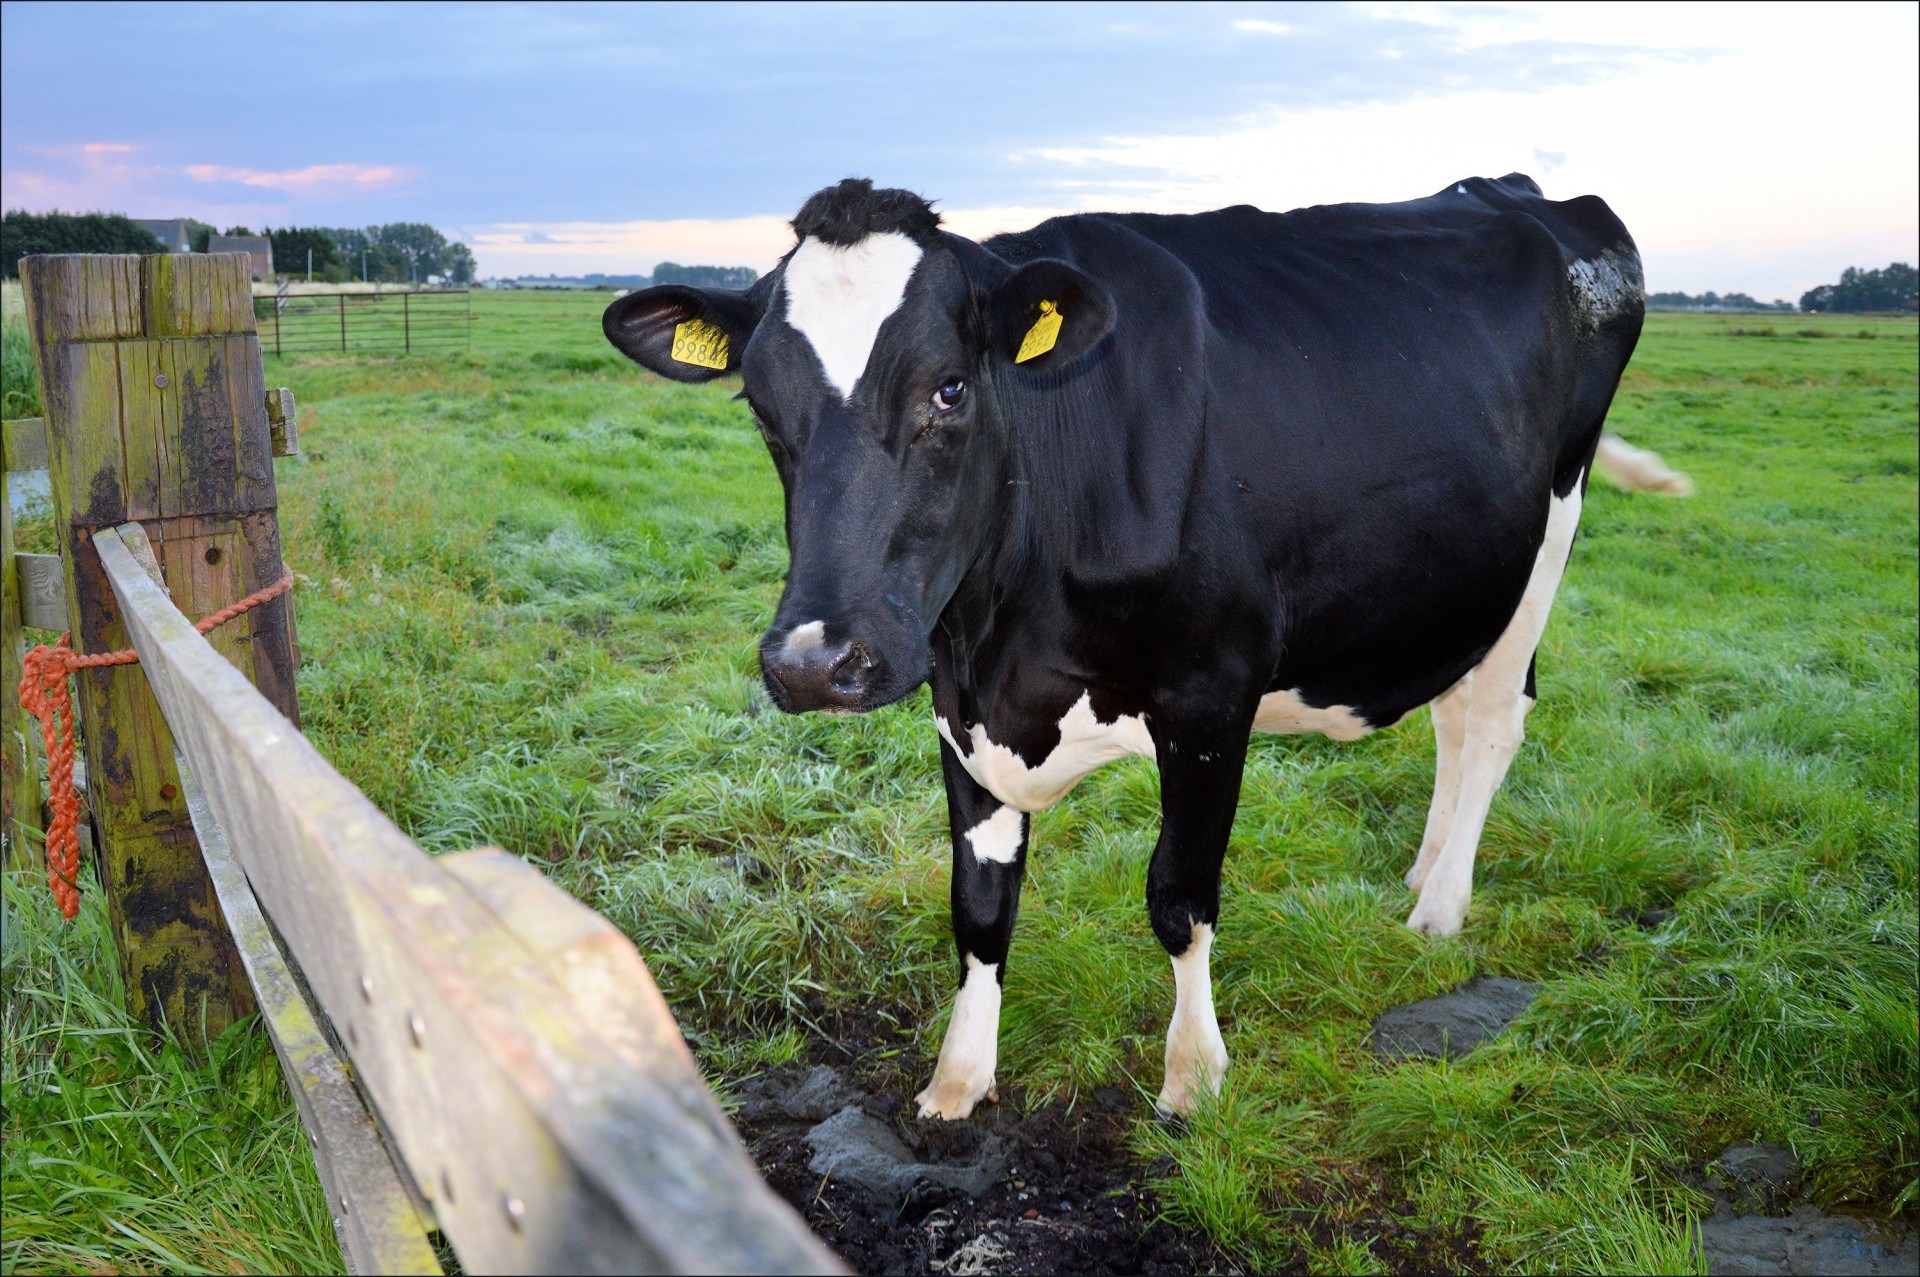
outdoor, field, farm, meadow, animal, rural, cow, pasture, grazing, livestock, ranch, mammal, agriculture, farmland, bull, domestic, habitat, domestic animals, rural area, farm animals, dairy cow, cattle like mammal